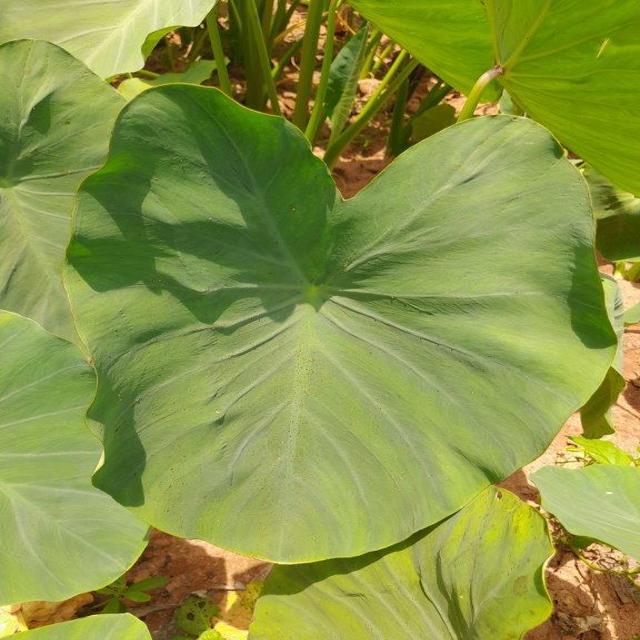
Label: Healthy